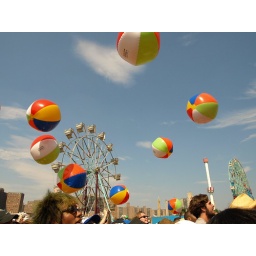
beach balls in crowd